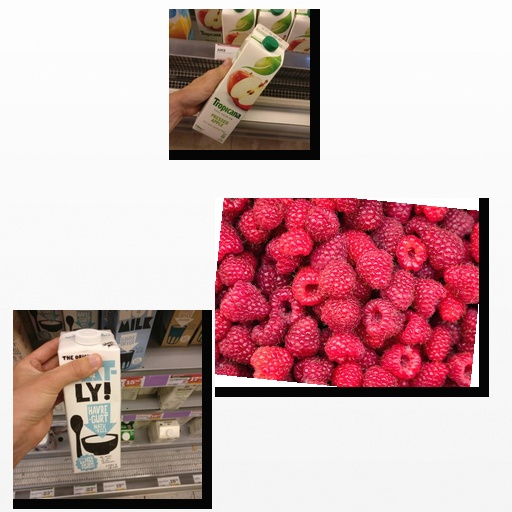
Food items: apple_juice, oatghurt, raspberry